Appleton-le-Street with Easthorpe

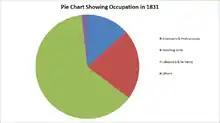
Occupational spread in 1831

The pie chart shows that the majority of people worked as labourers and servants, and just under 25% of the population were small farmers not employing labourers, with both masters and skilled workers in urban manufacturing and handicrafts. Then there were around 30 professionals and employers in 1831.